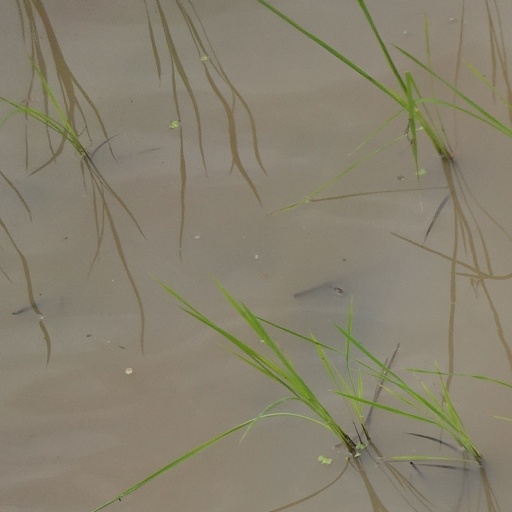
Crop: rice